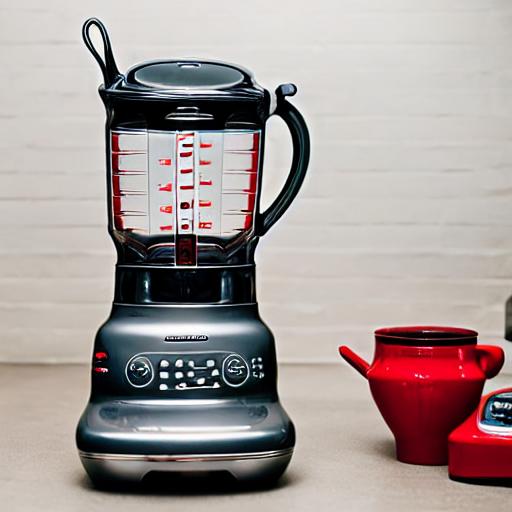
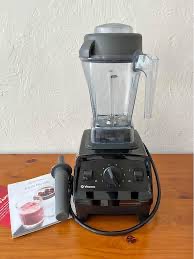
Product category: items_blender
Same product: no